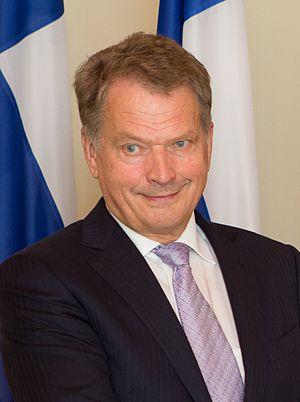
Le président de la République de Finlande est le chef de l'État finlandais depuis sa création, ainsi qu'il est disposé dans l'acte constitutif de 1919. Il exerce, d'après la Constitution de Finlande, le pouvoir exécutif qu'il partage avec le gouvernement. Son mandat présidentiel a une durée de six ans. Depuis 1991, son mandat n'est renouvelable qu'une seule fois, et depuis 1994, il est élu directement par le peuple au suffrage universel direct. Afin d'être élu, un candidat à la présidence de la République doit être né de citoyenneté finlandaise et avoir vu le jour en Finlande.
Présidence la plus longue : Urho Kekkonen